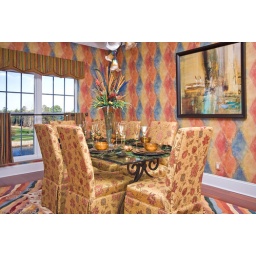
580ex ii OC. SB-26 CL 1/2. v285hv cr 1/4. v285hv behind chair near front window 1/16